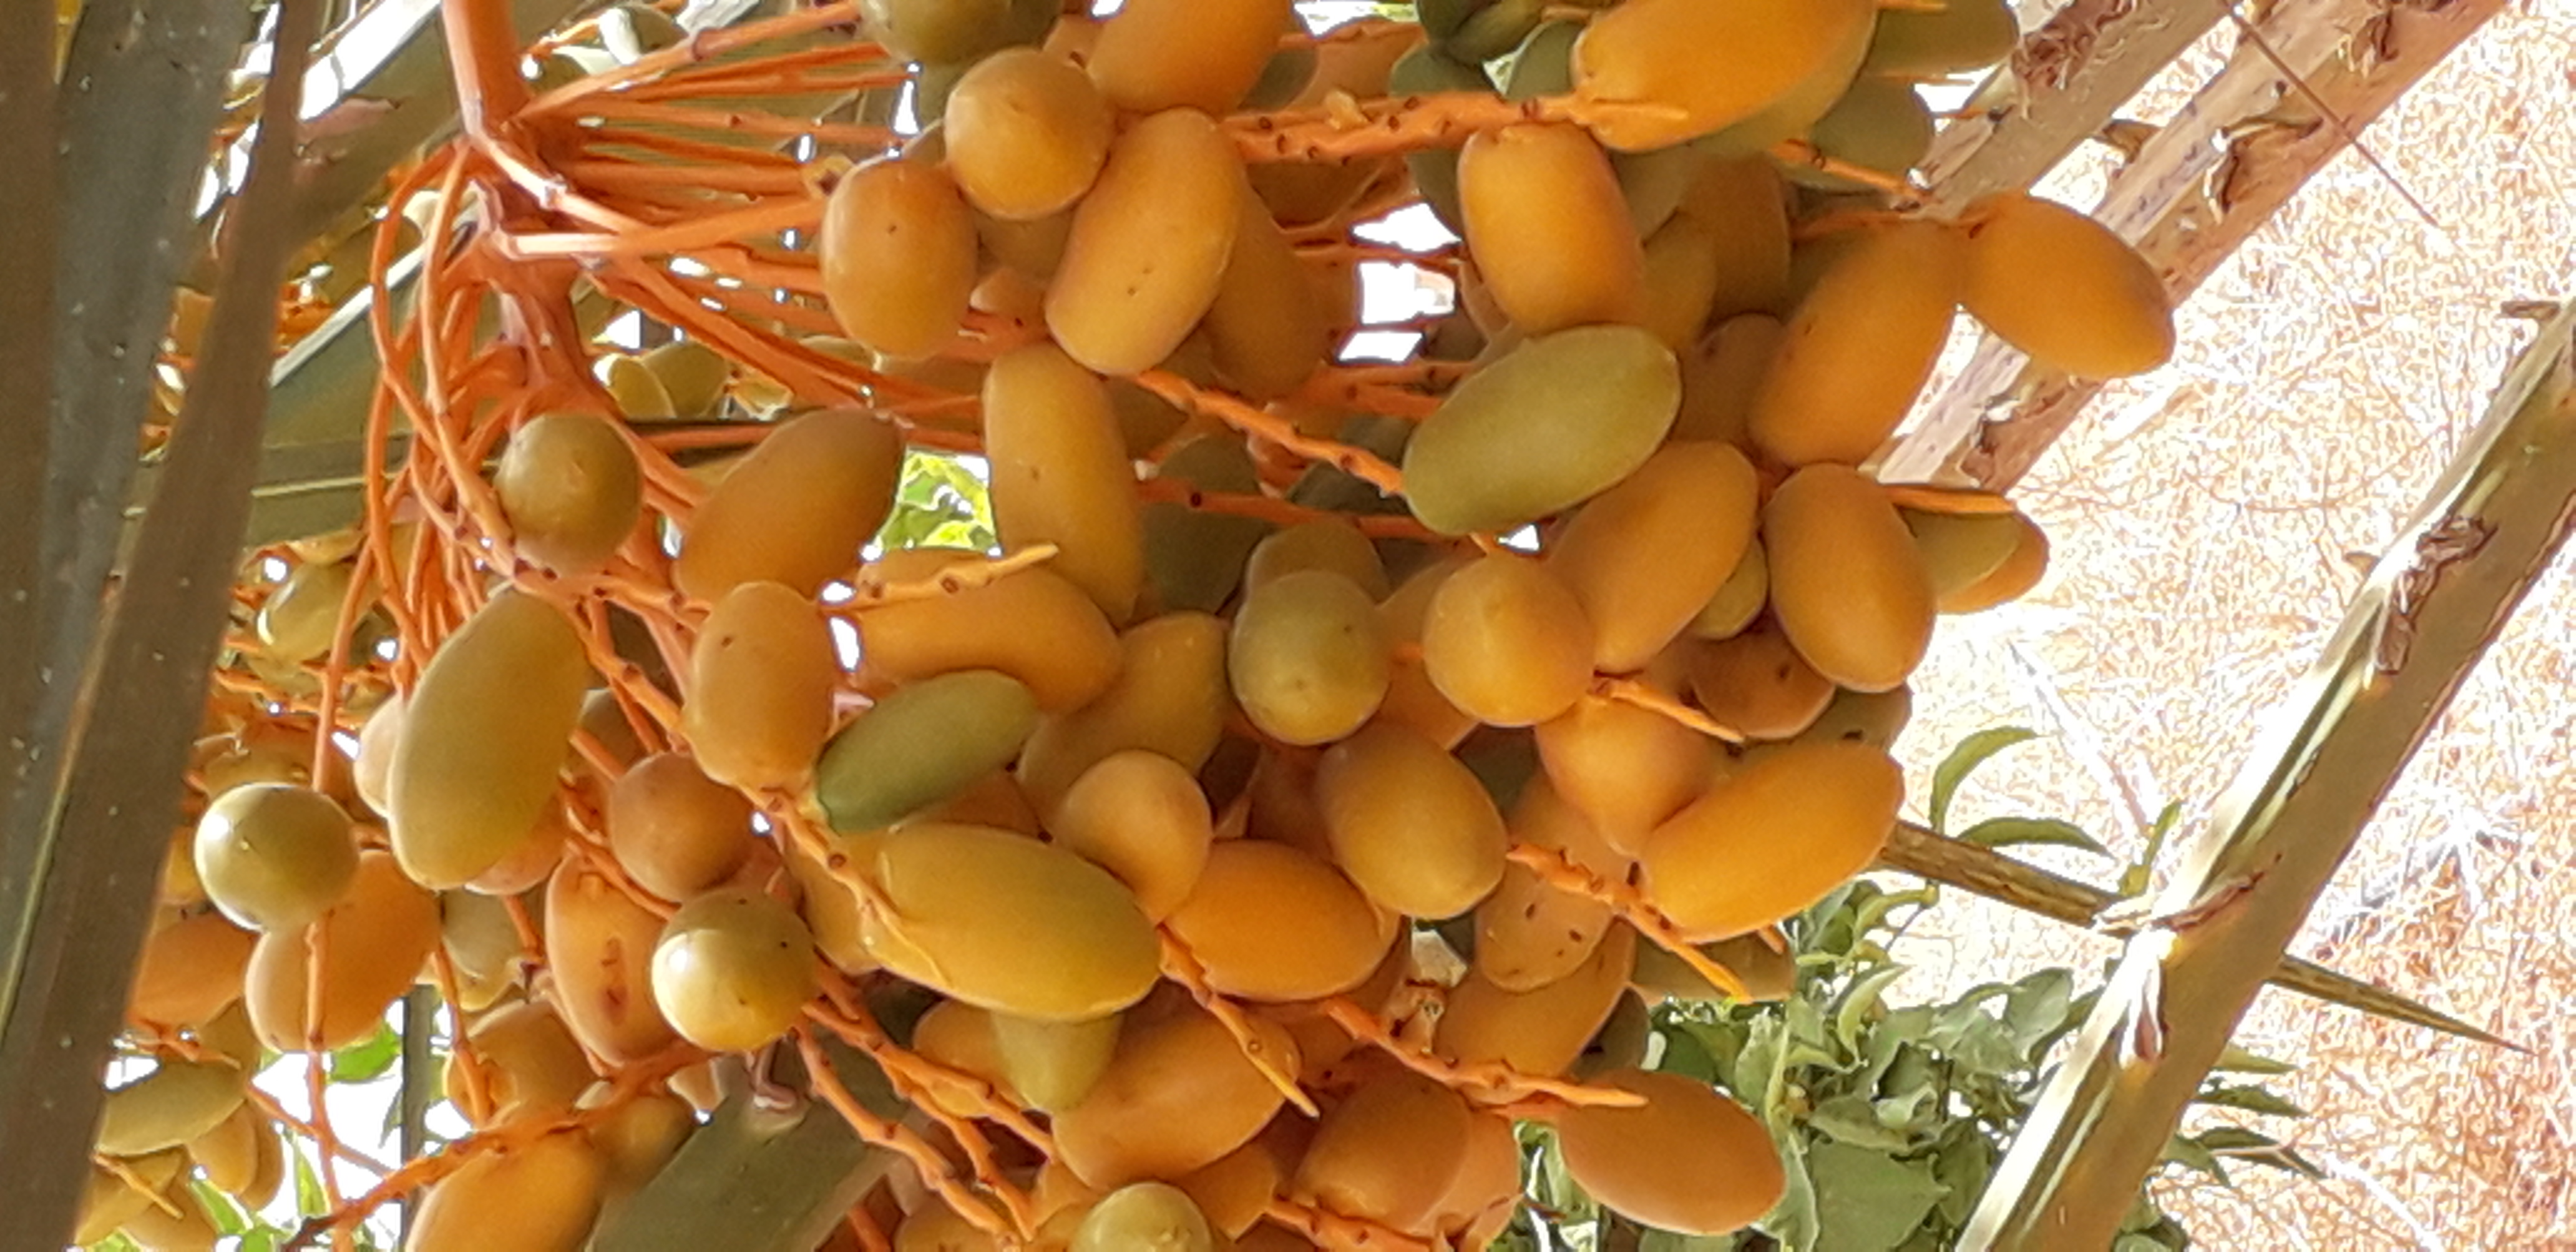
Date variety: kholt